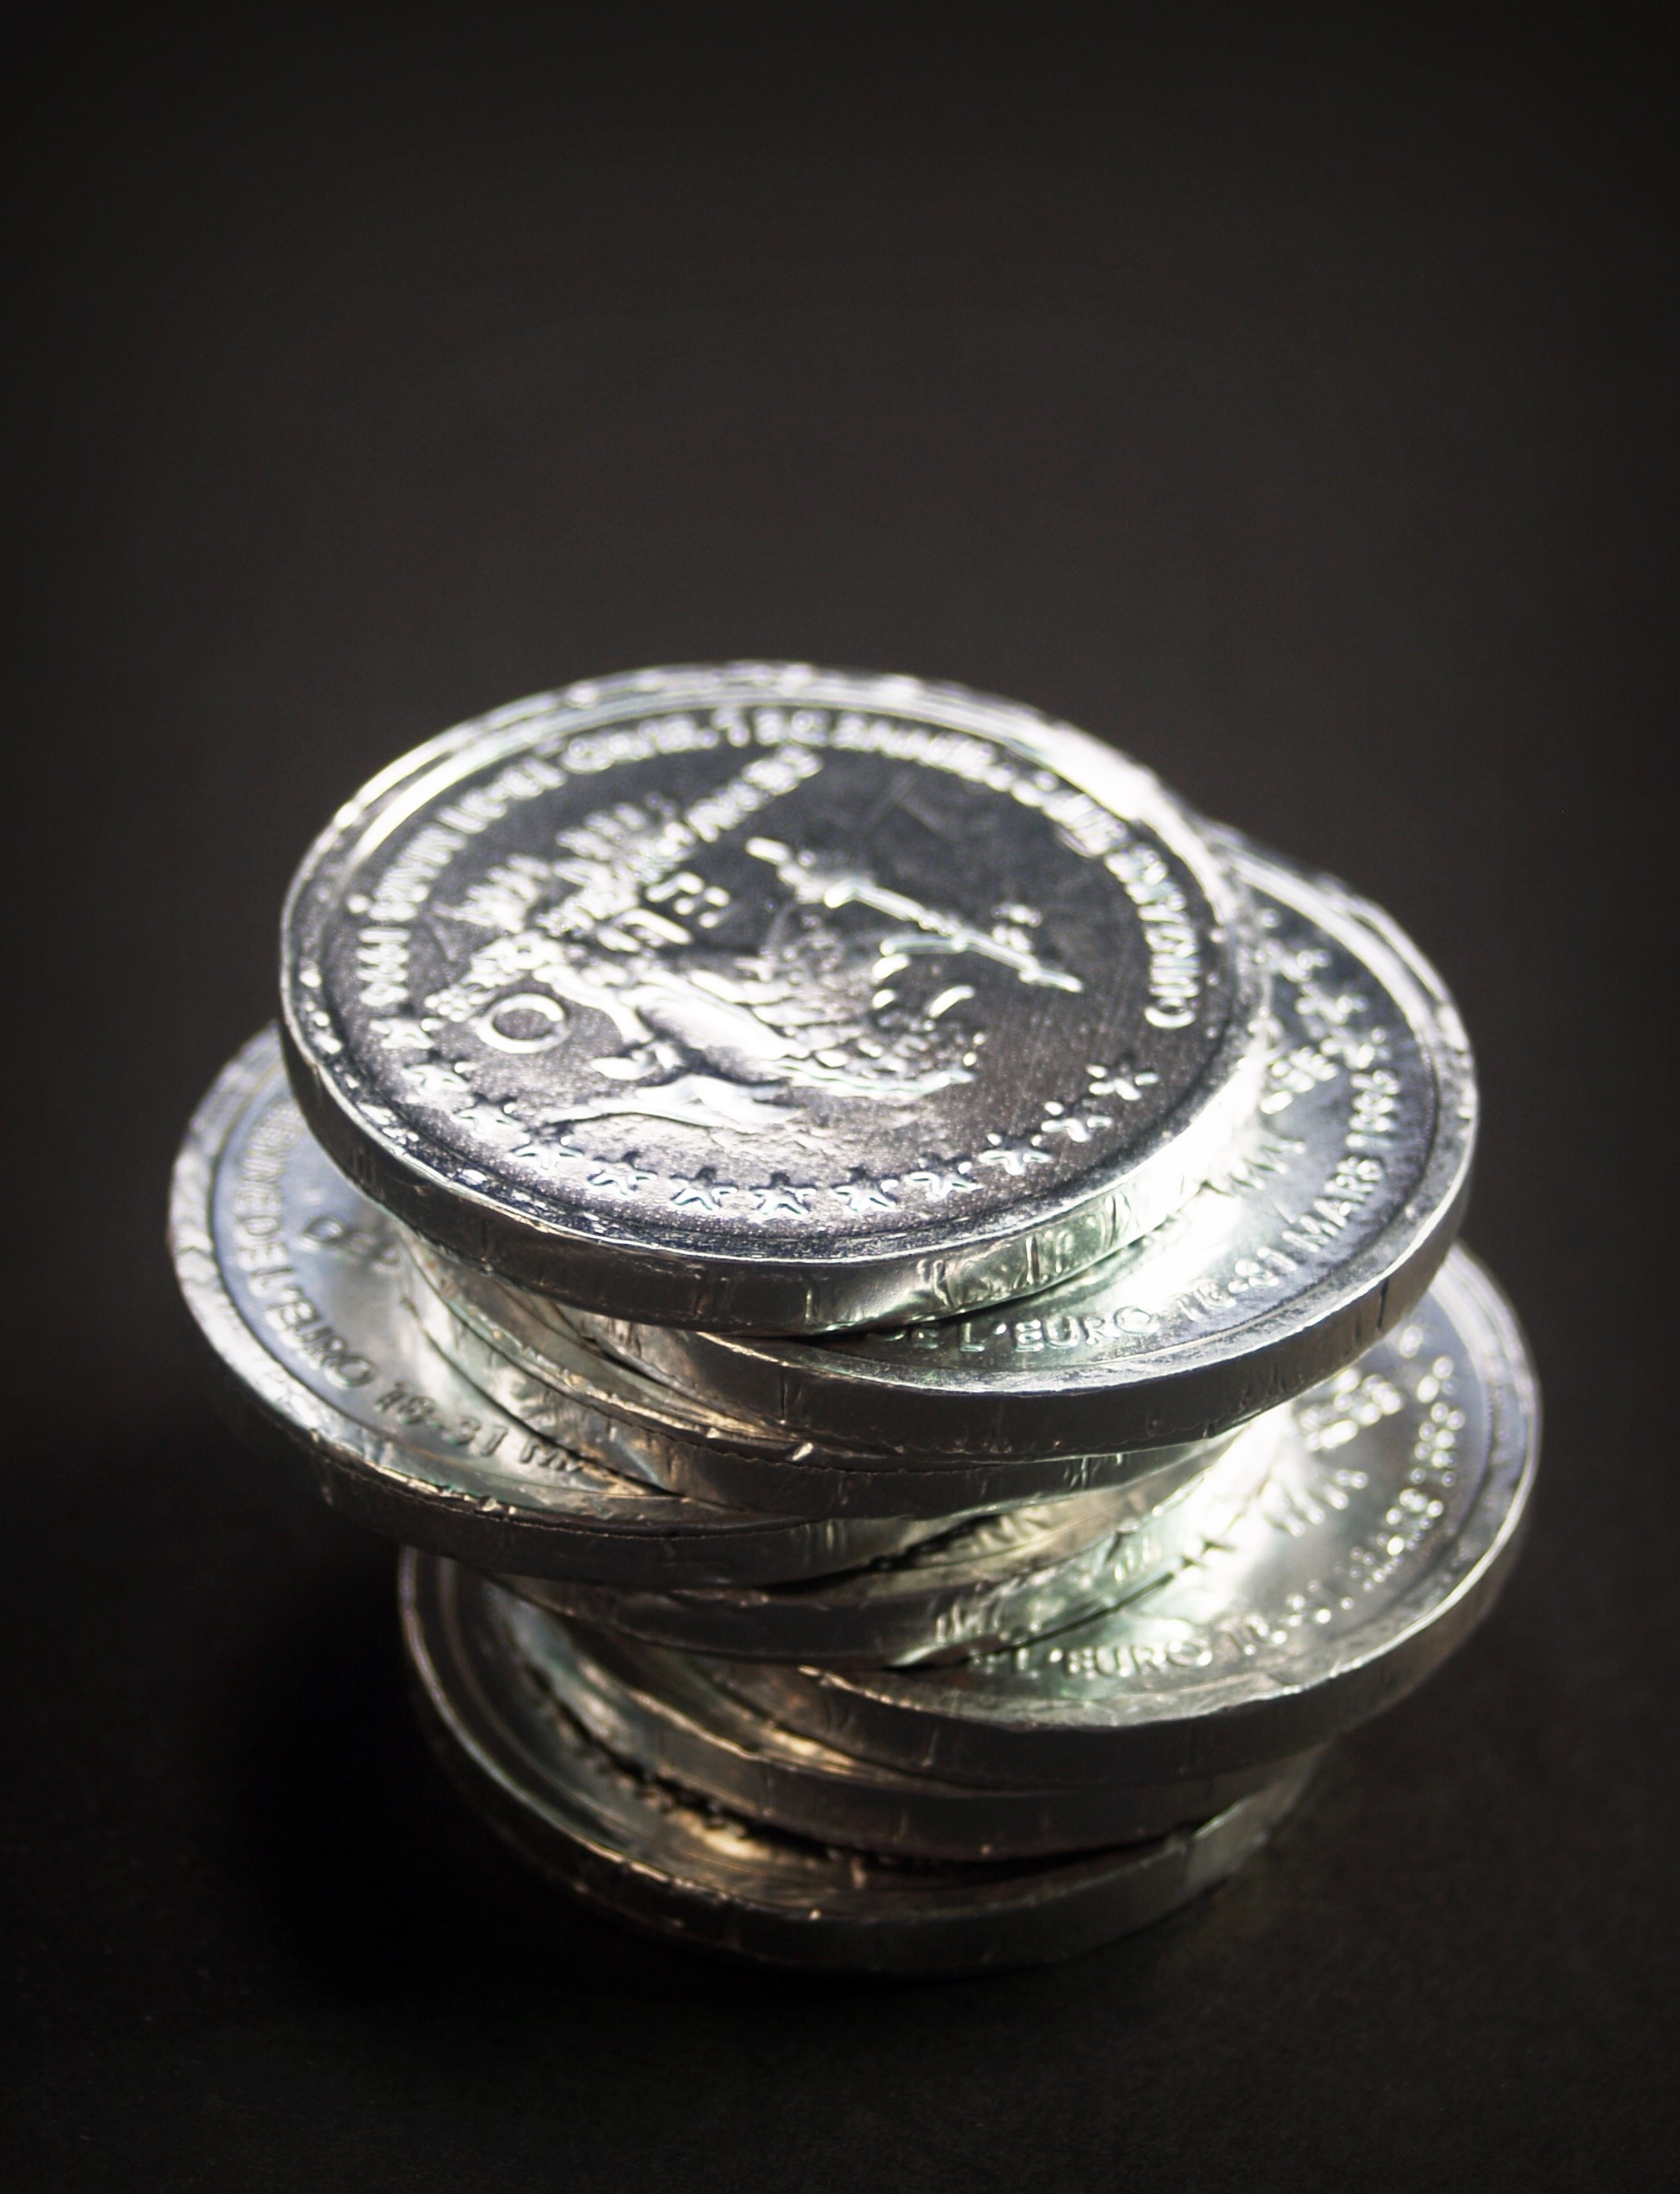
growth, ring, isolated, golden, column, high, tower, metal, money, business, object, close, chart, jewellery, cash, bank, gold, silver, level, graph, diagram, stock, currency, coin, concept, up, change, saving, banking, rich, economy, income, financial, success, finance, wealth, profit, investment, salary, rate, platinum, fashion accessory